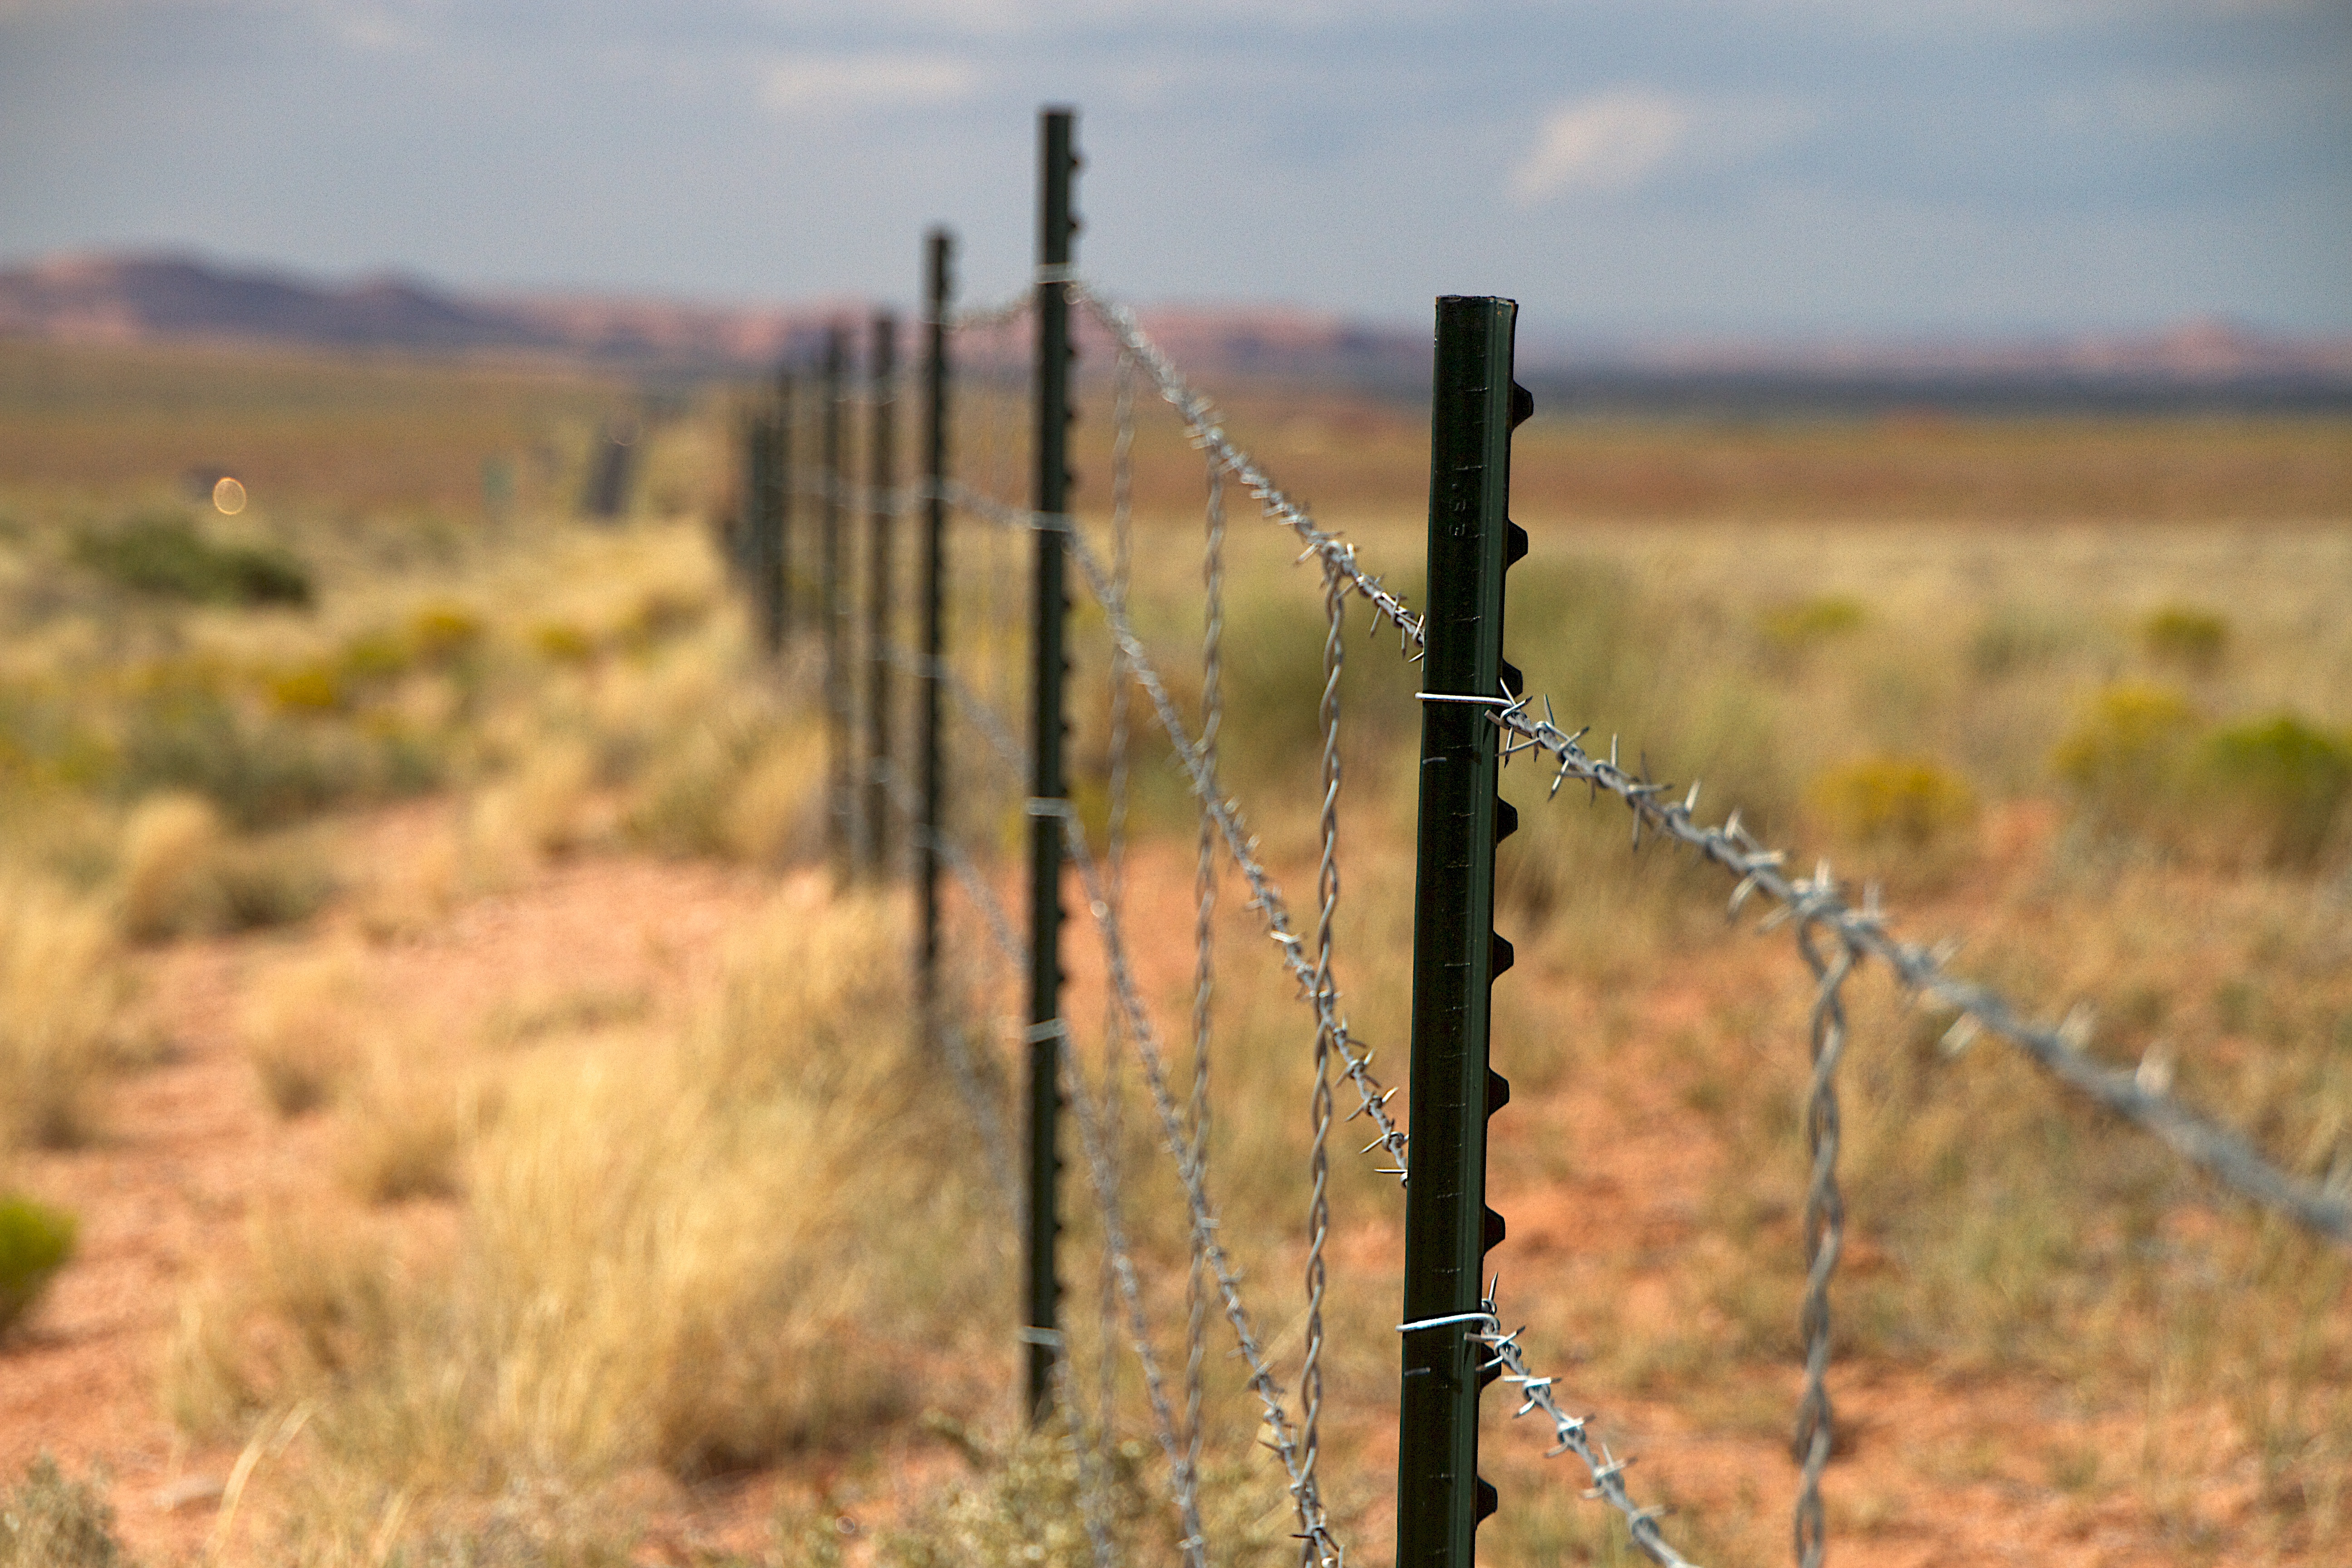
landscape, tree, grass, fence, barbed wire, field, prairie, autumn, soil, agriculture, grassland, rural area, natural environment, grass family, outdoor structure, wire fencing, home fencing